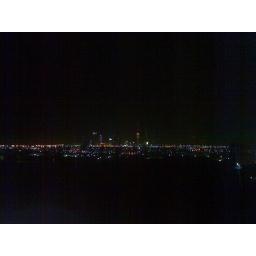
Kuwait city skyline shot from the 6th floor of a building in Shuwa ikh area (Nokia N70 camera)